Yitro

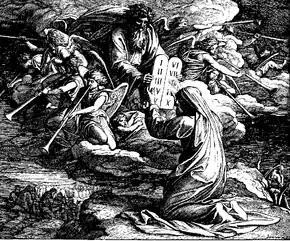
"Moses Receives God's Holy Commandments" (woodcut by Julius Schnorr von Carolsfeld from the 1860 "Bibel in Bildern")

In the seventh reading, seeing the thunder, lightning, and the mountain smoking, the people fell back and asked Moses to speak to them instead of God. God told Moses to tell the people not make any gods of silver or gold, but an altar of earth for sacrifices. God prohibited hewing the stones to make a stone altar. And God prohibited ascending the altar by steps, so as not to exposed the priests' nakedness.